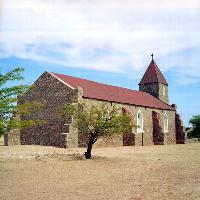
Weather: sun or clear